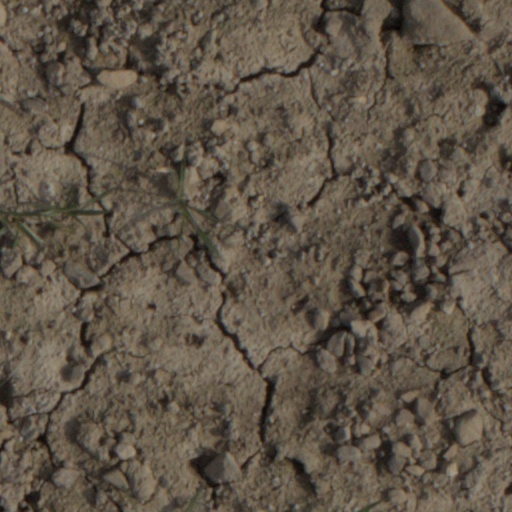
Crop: wheat